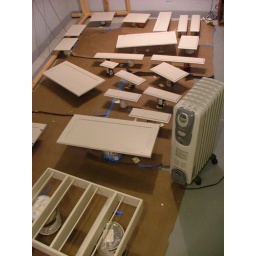
There are over 50 kitchen cupboard doors, shelves and drawer faces we've been painting in our basement.